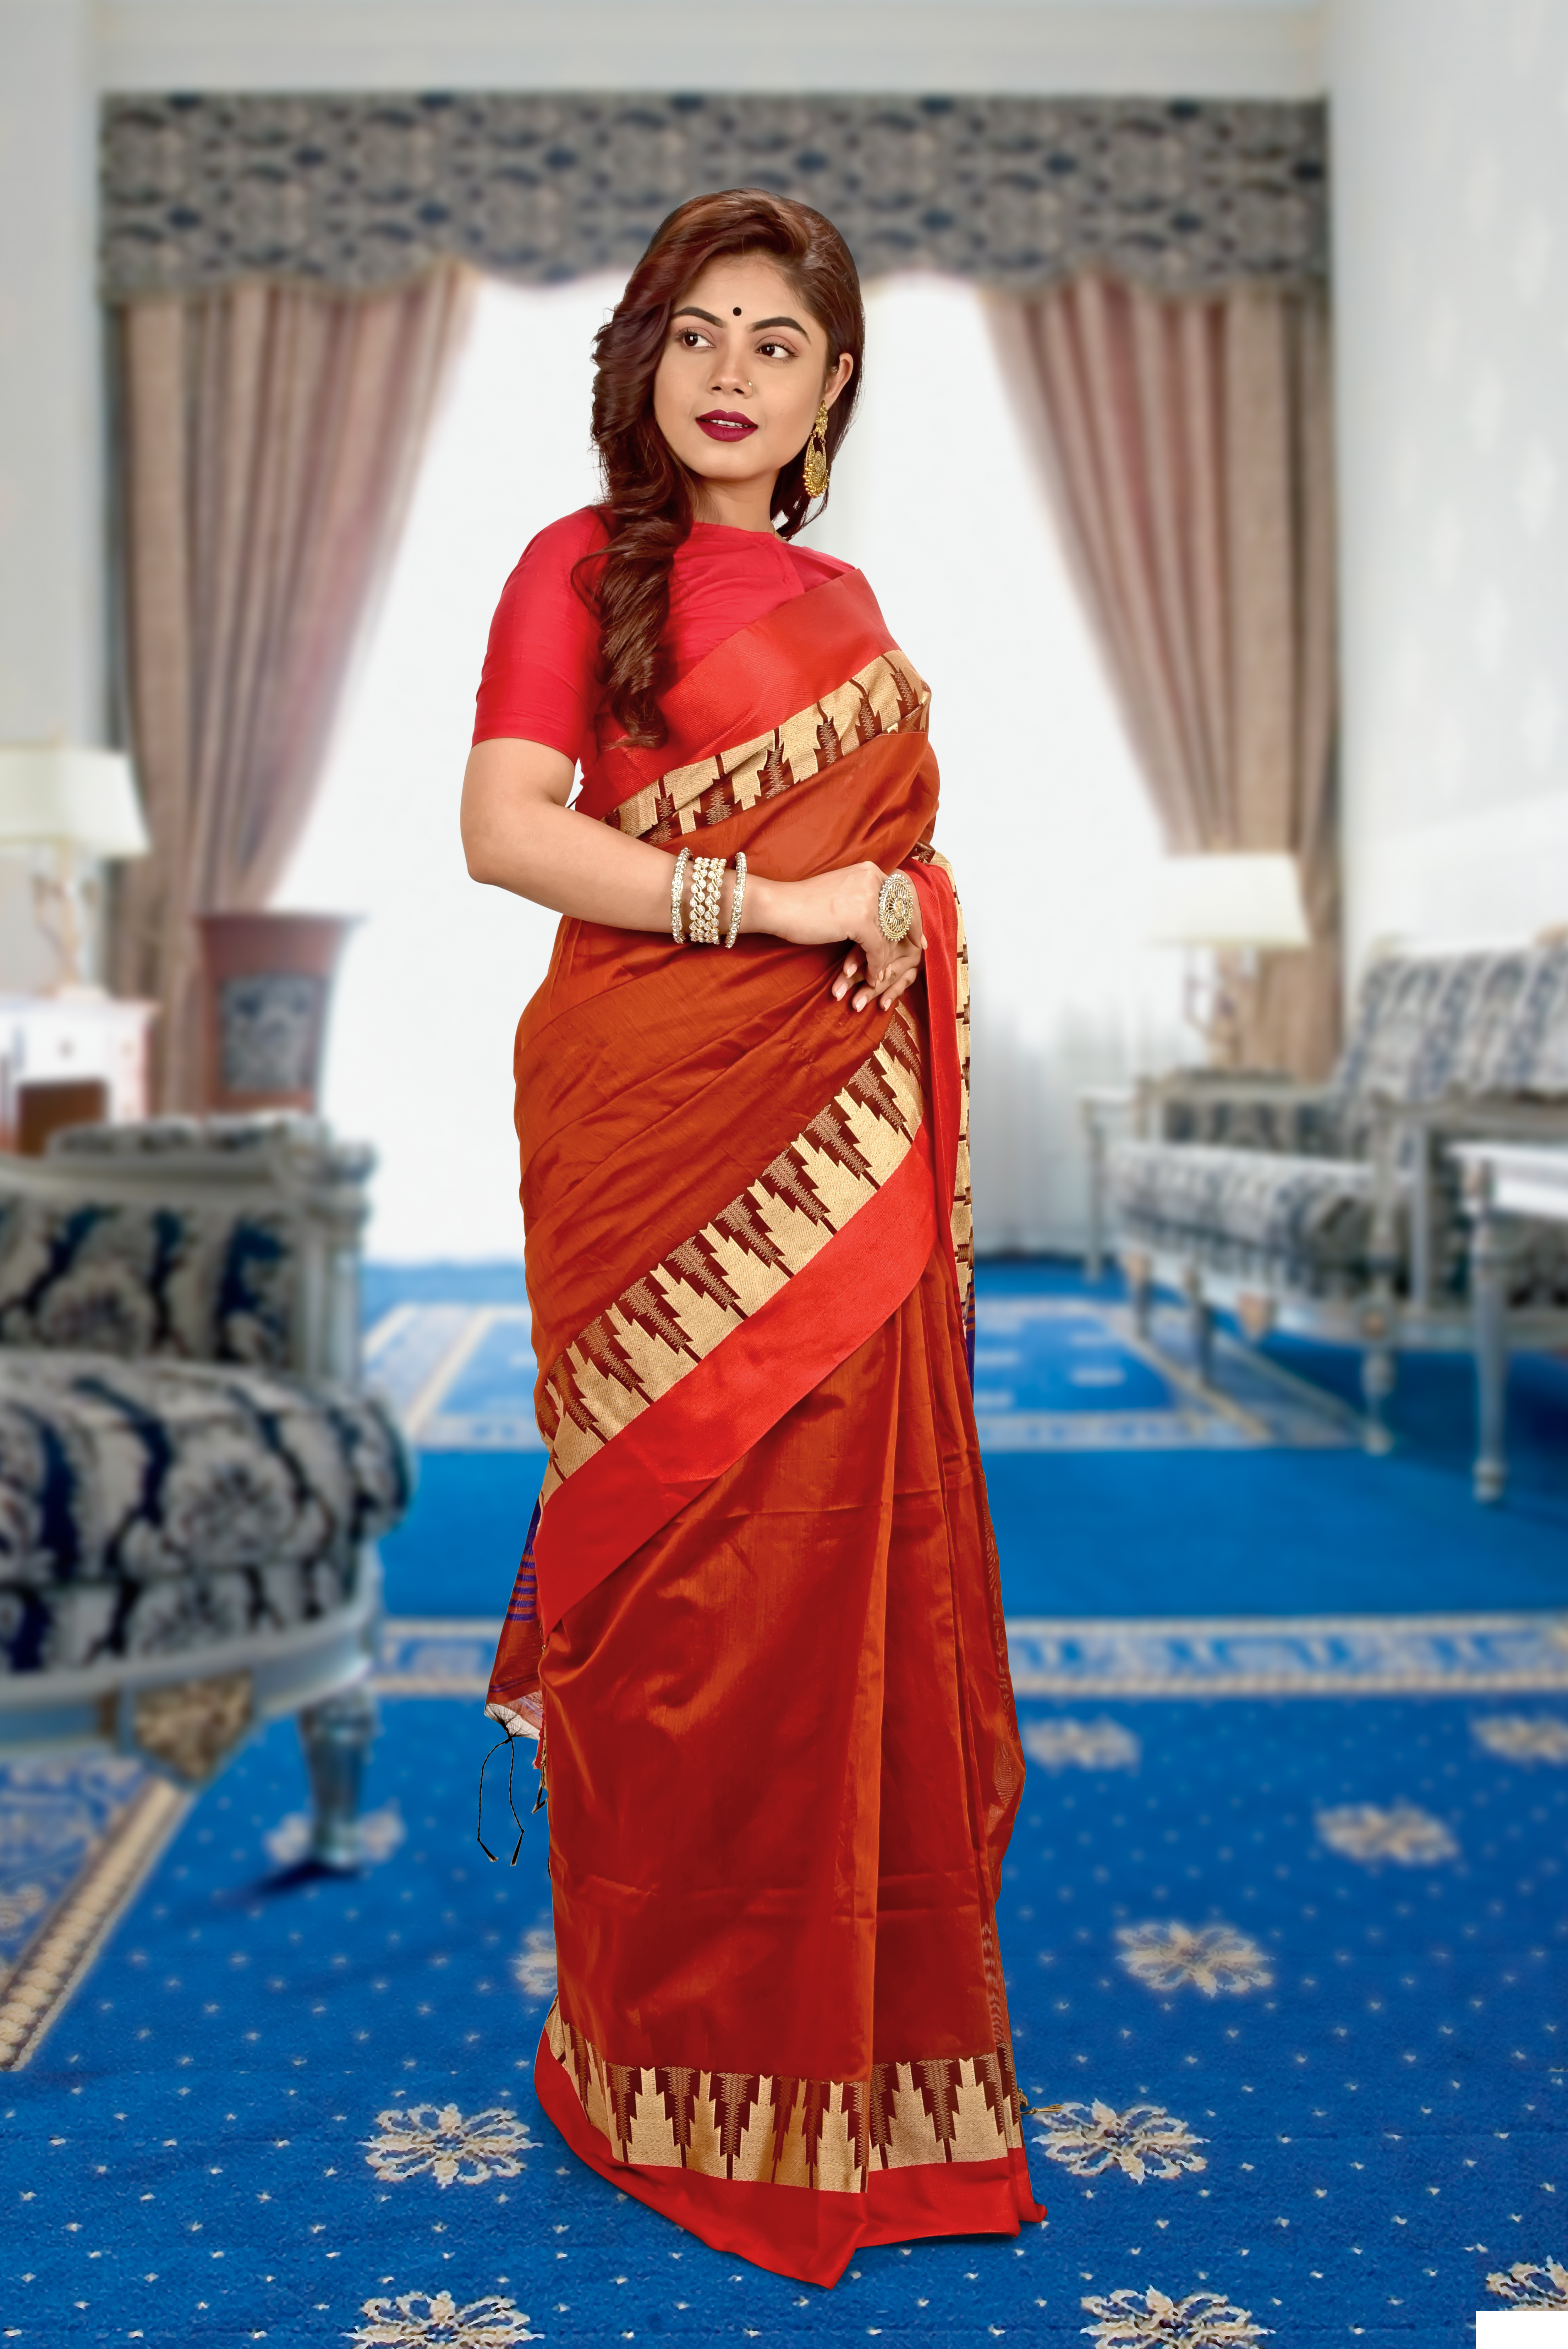
indian saree, indian model, model in saree, textile, red, flooring, formal wear, interior design, carpet, curtain, sari, maroon, silk, makeover, tradition, window treatment, gown, abdomen